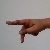
The image shows a hand gesture representing the letter 'P' in Indian Sign Language.